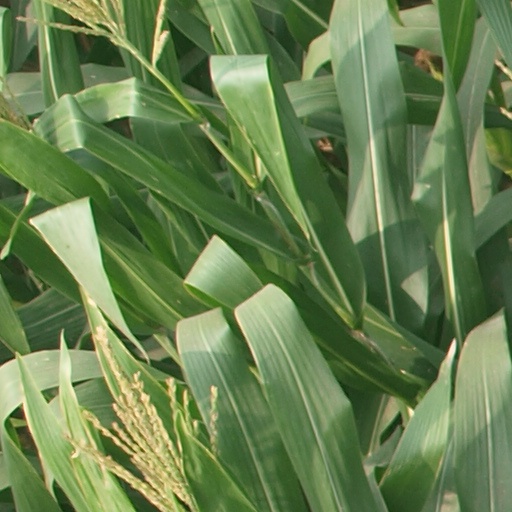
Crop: maize; corn